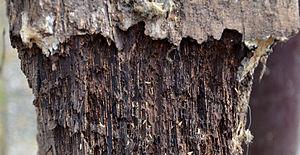
Les Traitements conservateurs des bois. (ici à base de cuivre principalement) ont une efficacité limité. Ce piquet de bois a fini par se dégrader dans le sol, après quelques années de lessivage du pesticide par les pluies et par l'eau du sol, et peut-être en raison de processus d'adaptation (par sélection naturelle) des bactéries et champignons xylophages. Certains produits ont une efficacité plus durable (créosote par exemple), mais présentent une forte toxicité et génèrent des risques plus graves pour l'homme et l'environnement et une moindre recyclabilité des bois anciens.. Dans ce type de cas, le cuivre, chrome et/ou arsenic utilisés comme pesticides (insecticide et fongicide) ont contaminé l'environnement et le réseau trophique.
Longtemps, les traitements conservateurs des bois n'ont pas fait appel à des produits chimiques. Les traitements conservateurs des bois sont aujourd'hui nombreux. Ils se font par application externe, imprégnation, chauffage, etc. Ce sont des traitements: